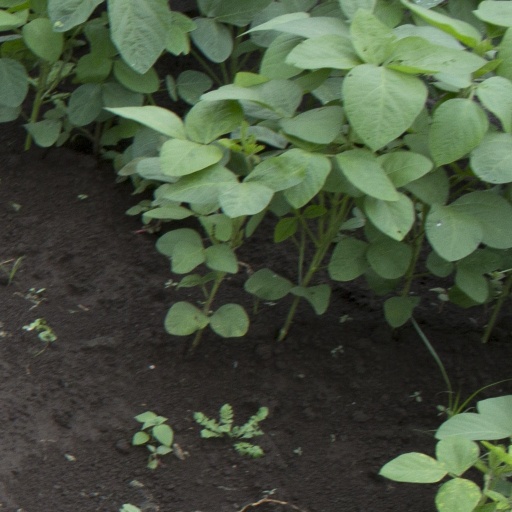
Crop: soybean